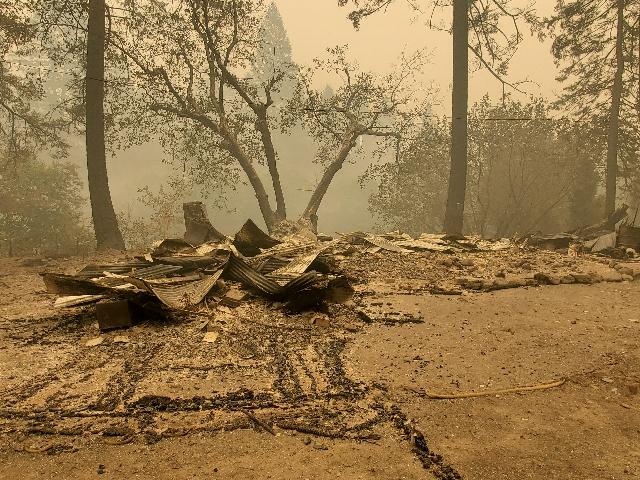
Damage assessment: destroyed